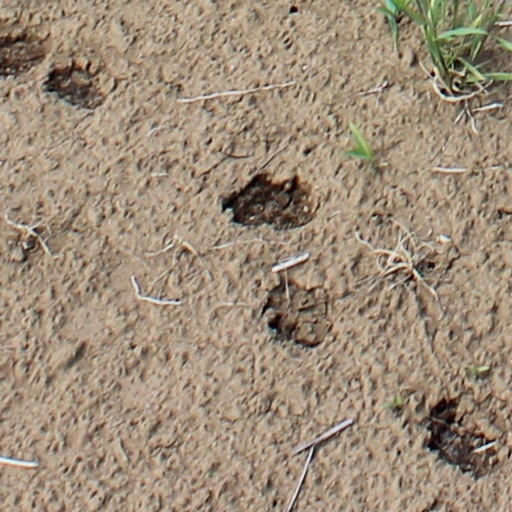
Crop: wheat